Shimon Avidan

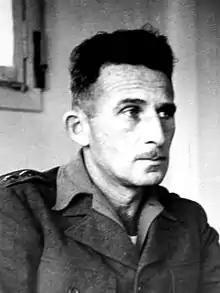

Shimon Avidan (February 7, 1911 – September 11, 1994), born Siegbert Koch, was a Palmach soldier and IDF military leader. He was the commander of the Givati Brigade during the 1948 Arab-Israeli war.